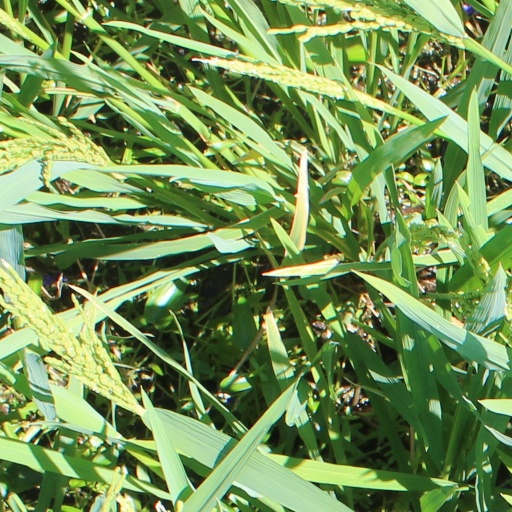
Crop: rice